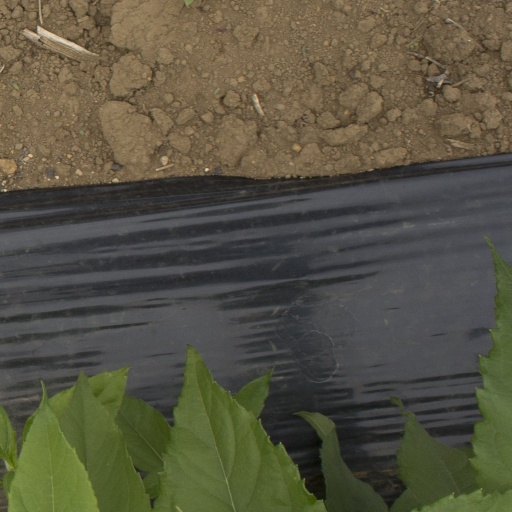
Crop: Jerusalem artichoke